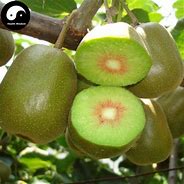
Label: Kiwi